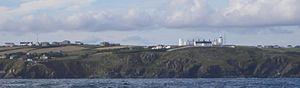
Le cap Lizard en Cornouailles est le point le plus au sud de la péninsule de Lizard.